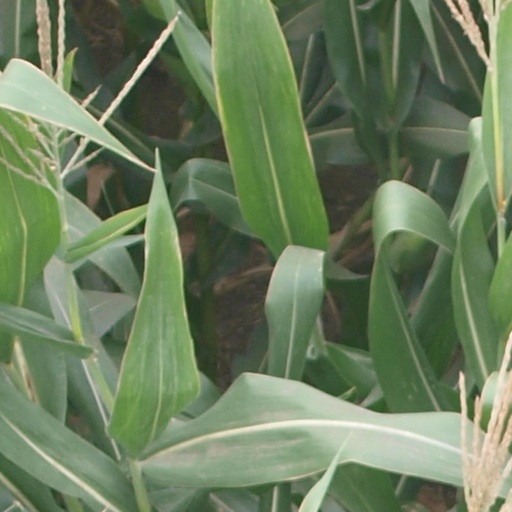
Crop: maize; corn